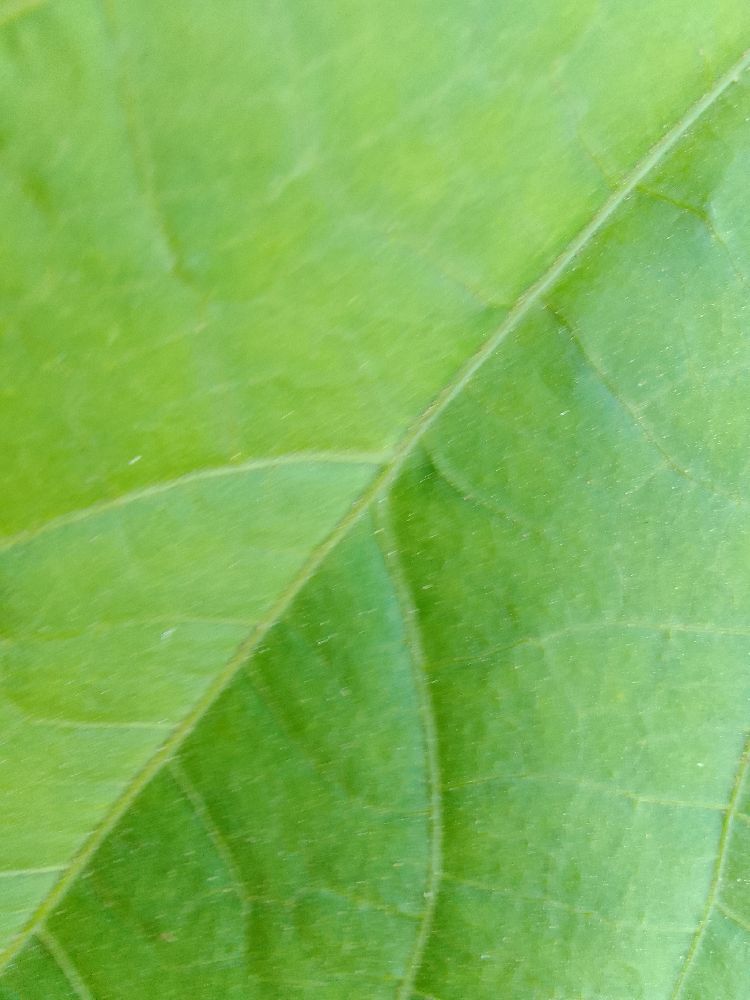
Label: healthy